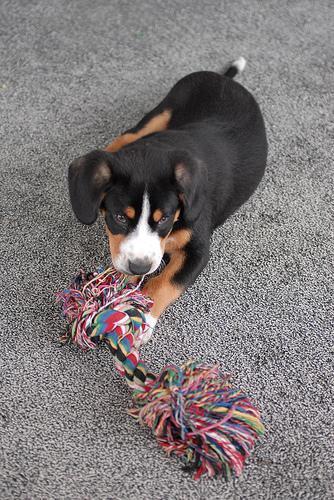
EntleBucher